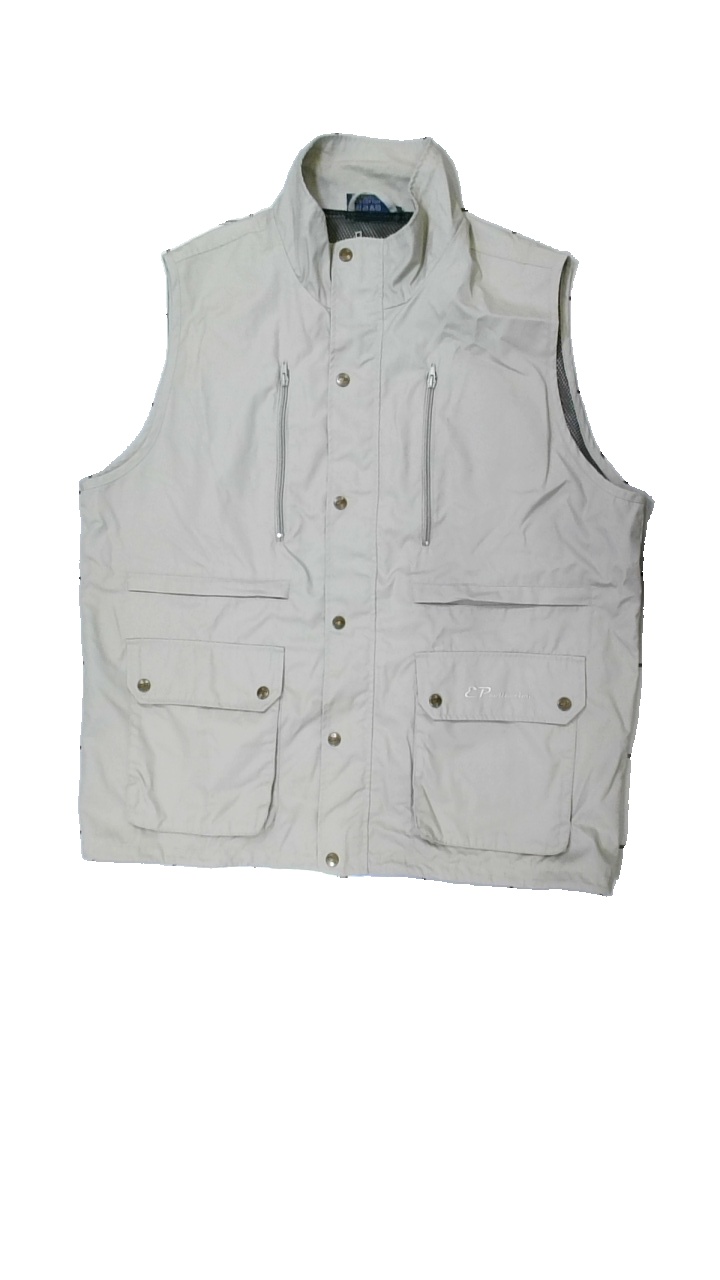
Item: Vest (Men)
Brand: Ep Collection
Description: beige ytter väst med liten fläck bak
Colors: Beige
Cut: Regular
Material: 63% polyester 37% cotton
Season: Spring
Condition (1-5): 4
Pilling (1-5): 5
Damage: fläck
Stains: Minor
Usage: Reuse
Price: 50-100